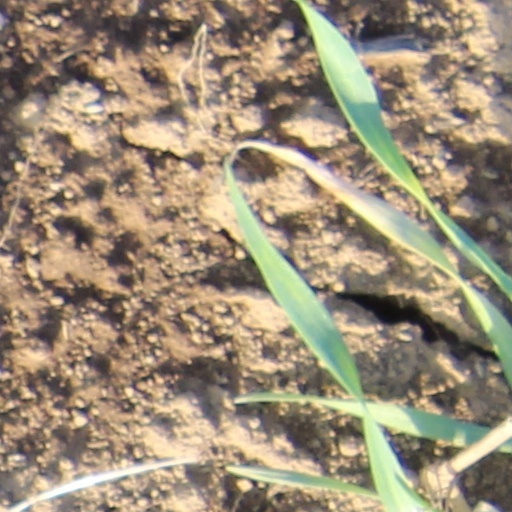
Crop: wheat